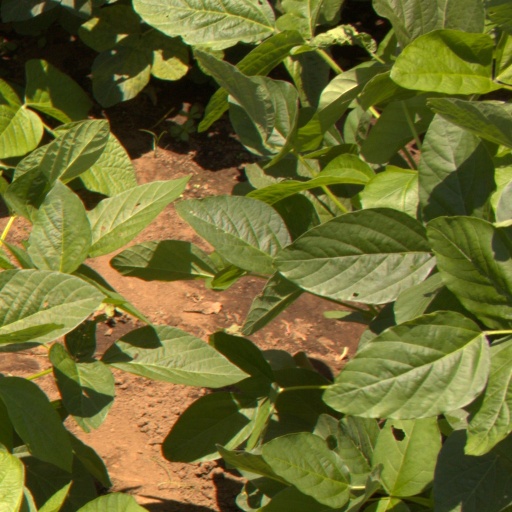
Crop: soybean